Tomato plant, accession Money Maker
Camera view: vertical (180 deg); turntable rotation: 270 degrees
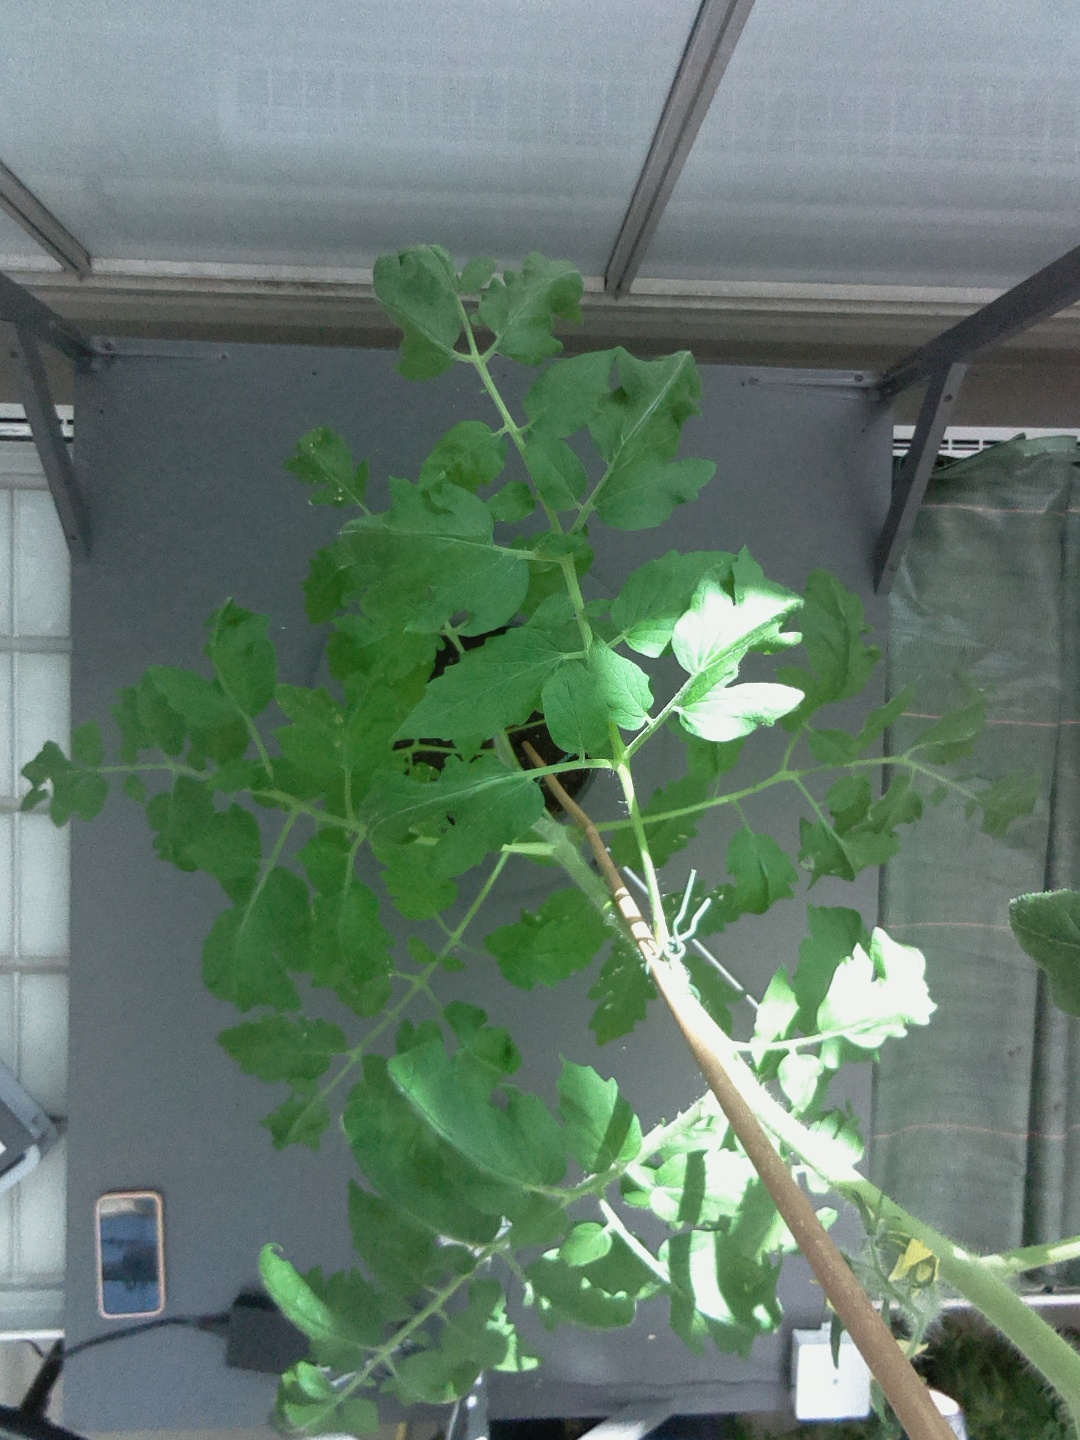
BBCH growth stage 61: 10%-20% of flowers open